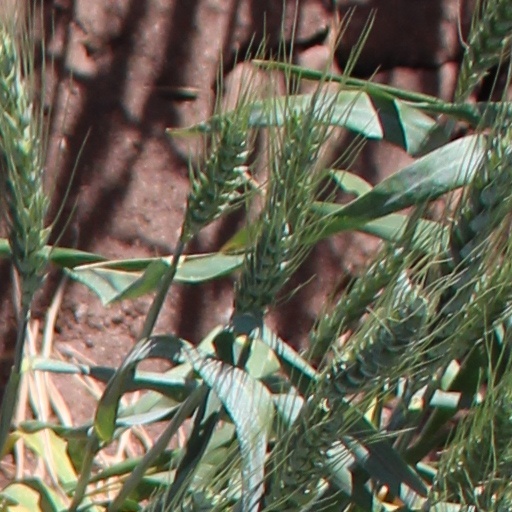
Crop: wheat